William Watt (Australian politician)

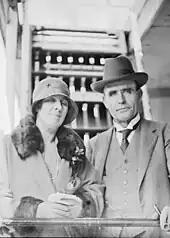
Watt and his second wife Emily (née Seismann)

Watt married Florence Carrighan in 1894, but was widowed two years later when she died in childbirth. He remarried in 1907 to Emily Helena Seismann, with whom he had two sons and three daughters. He was disabled by a stroke in 1937 and died at his home in Toorak on 13 September 1946, aged 74.